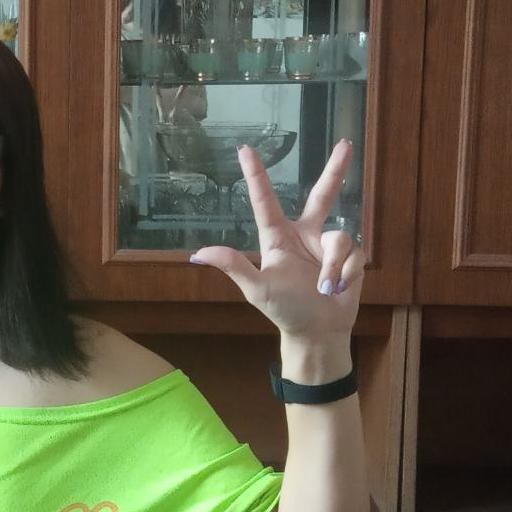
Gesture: three2